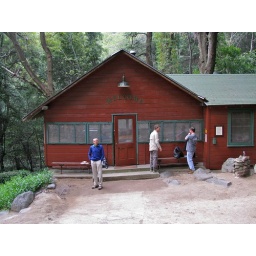
The Pavilion [main lodge] building at Sturtevant's Camp. Bill Faulkner standing in front.